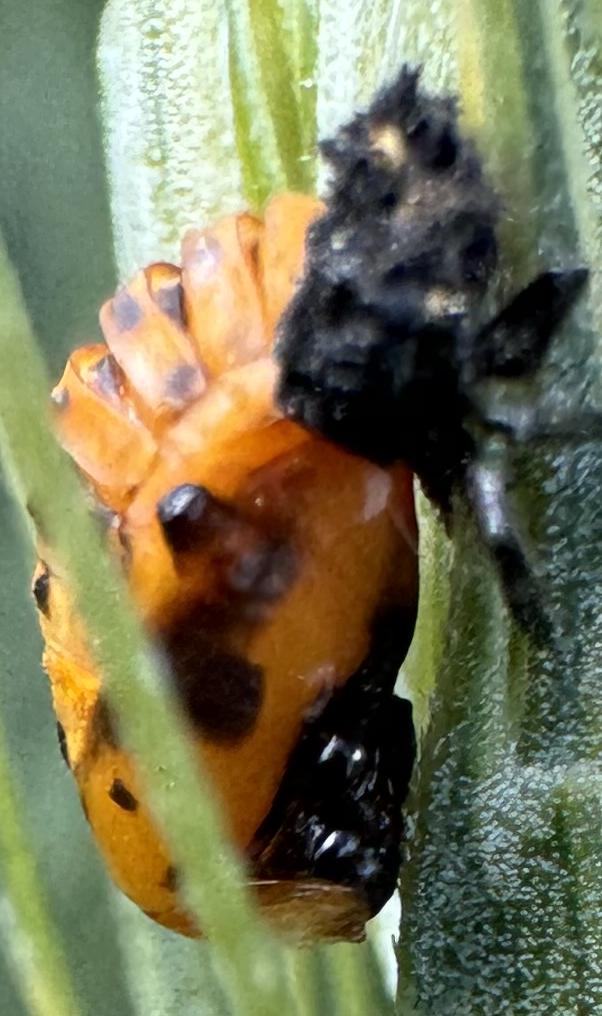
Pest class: predators